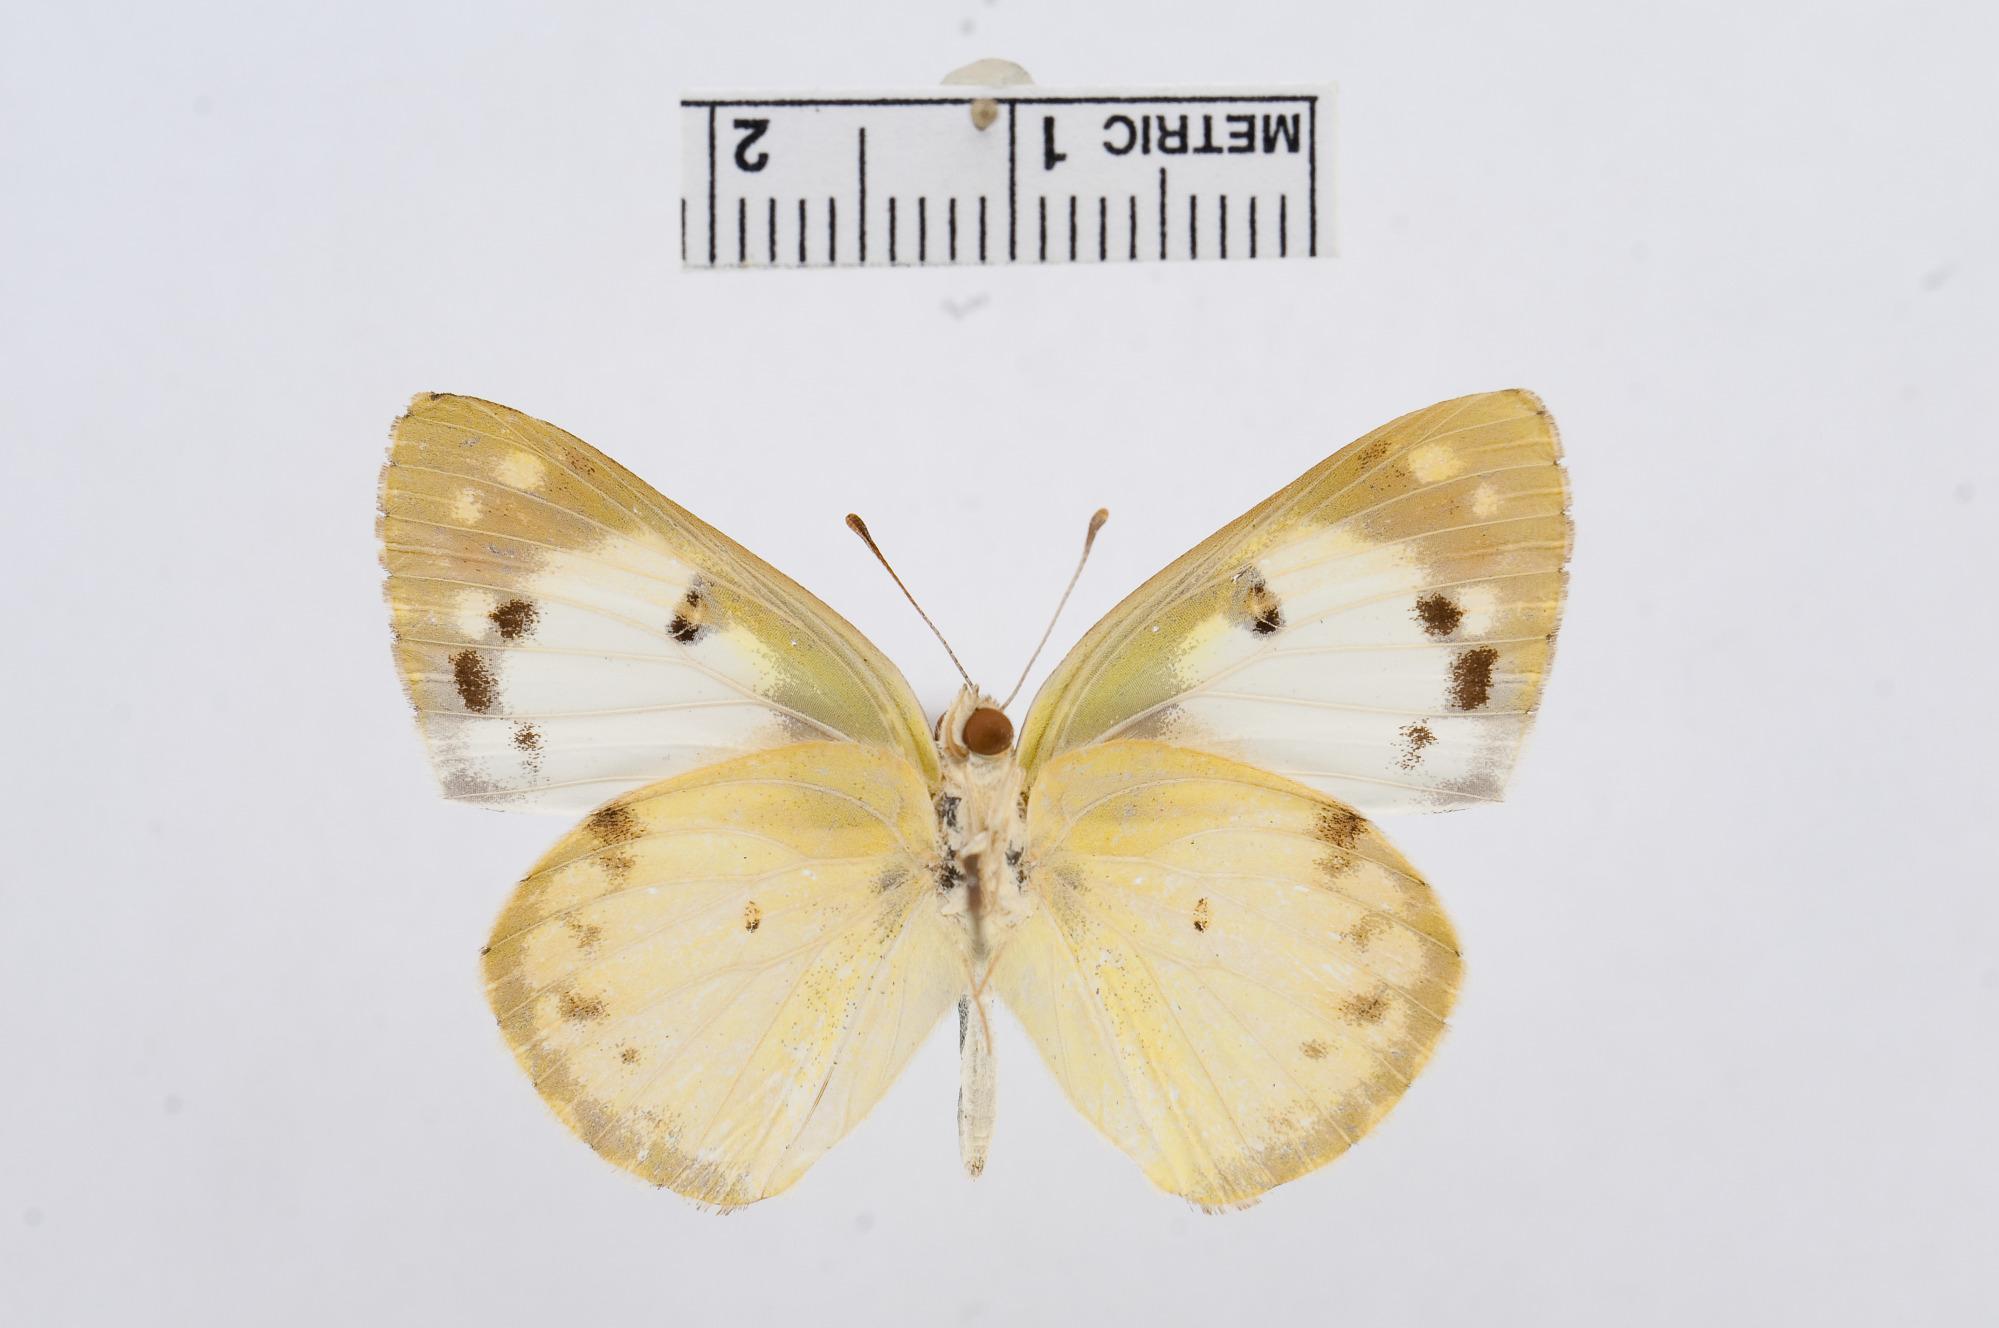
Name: Colotis vestalis
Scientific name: Colotis vestalis
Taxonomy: Animalia, Arthropoda, Hexapoda, Insecta, Lepidoptera, Pieridae, Pierinae